Trapped in the Closet (South Park)

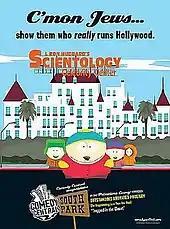
"C'mon Jews, show them who "really" runs Hollywood" – Comedy Central advertisement, "Variety", August 1, 2006

On July 19, 2006, Comedy Central did air a rebroadcast of the episode at 10:00 Pacific Time and did so again on July 23 at 11:00pm Eastern Time and on September 24 at 10:00 PM Eastern time. Stone stated "If they hadn't put this episode back on the air, we'd have had serious issues, and we wouldn't be doing anything else with them." After the episode was scheduled to be rebroadcast, Parker and Stone were interviewed on CNN's "Showbiz Tonight", where they stated that all of the controversy increased publicity for the episode. Parker was quoted: "But it's really like a publicist couldn't have orchestrated this any better for us. You know what I mean? It's like it's been phenomenal. Tom Cruise has done more for "South Park" than anyone I think in the world."